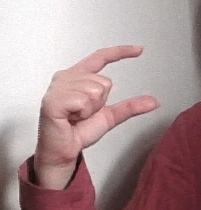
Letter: dal